Harakiri for the Sky

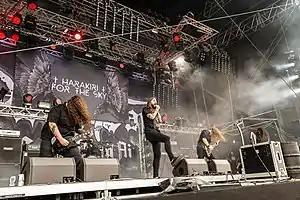
Harakiri for the Sky at Party.San 2018

Harakiri for the Sky is an Austrian post-black-metal band formed in Salzburg and Vienna in 2011 by vocalist JJ (Michael "V. Wahntraum" Kogler) and multi-instrumentalist Matthias Sollak, formerly of black metal band Bifröst. They have released six studio albums - "Harakiri for the Sky" (2012), "Aokigahara" (2014), "III: Trauma" (2016), "Arson" (2018), "Mӕre" (2021) and "Scorched Earth" (2025) - via German label AOP Records. The band has collaborated with numerous other bands in the post-black-metal scene, including Heretoir, Alcest, and Austere.